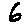
Label: 6